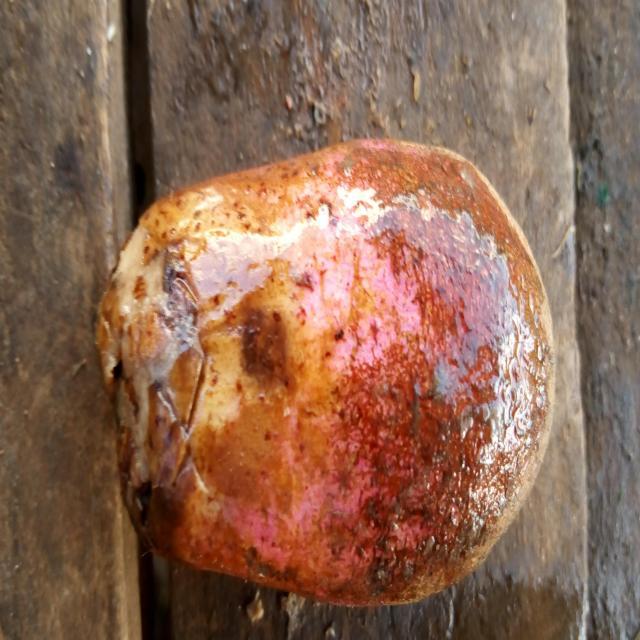
Plum grade: rotten